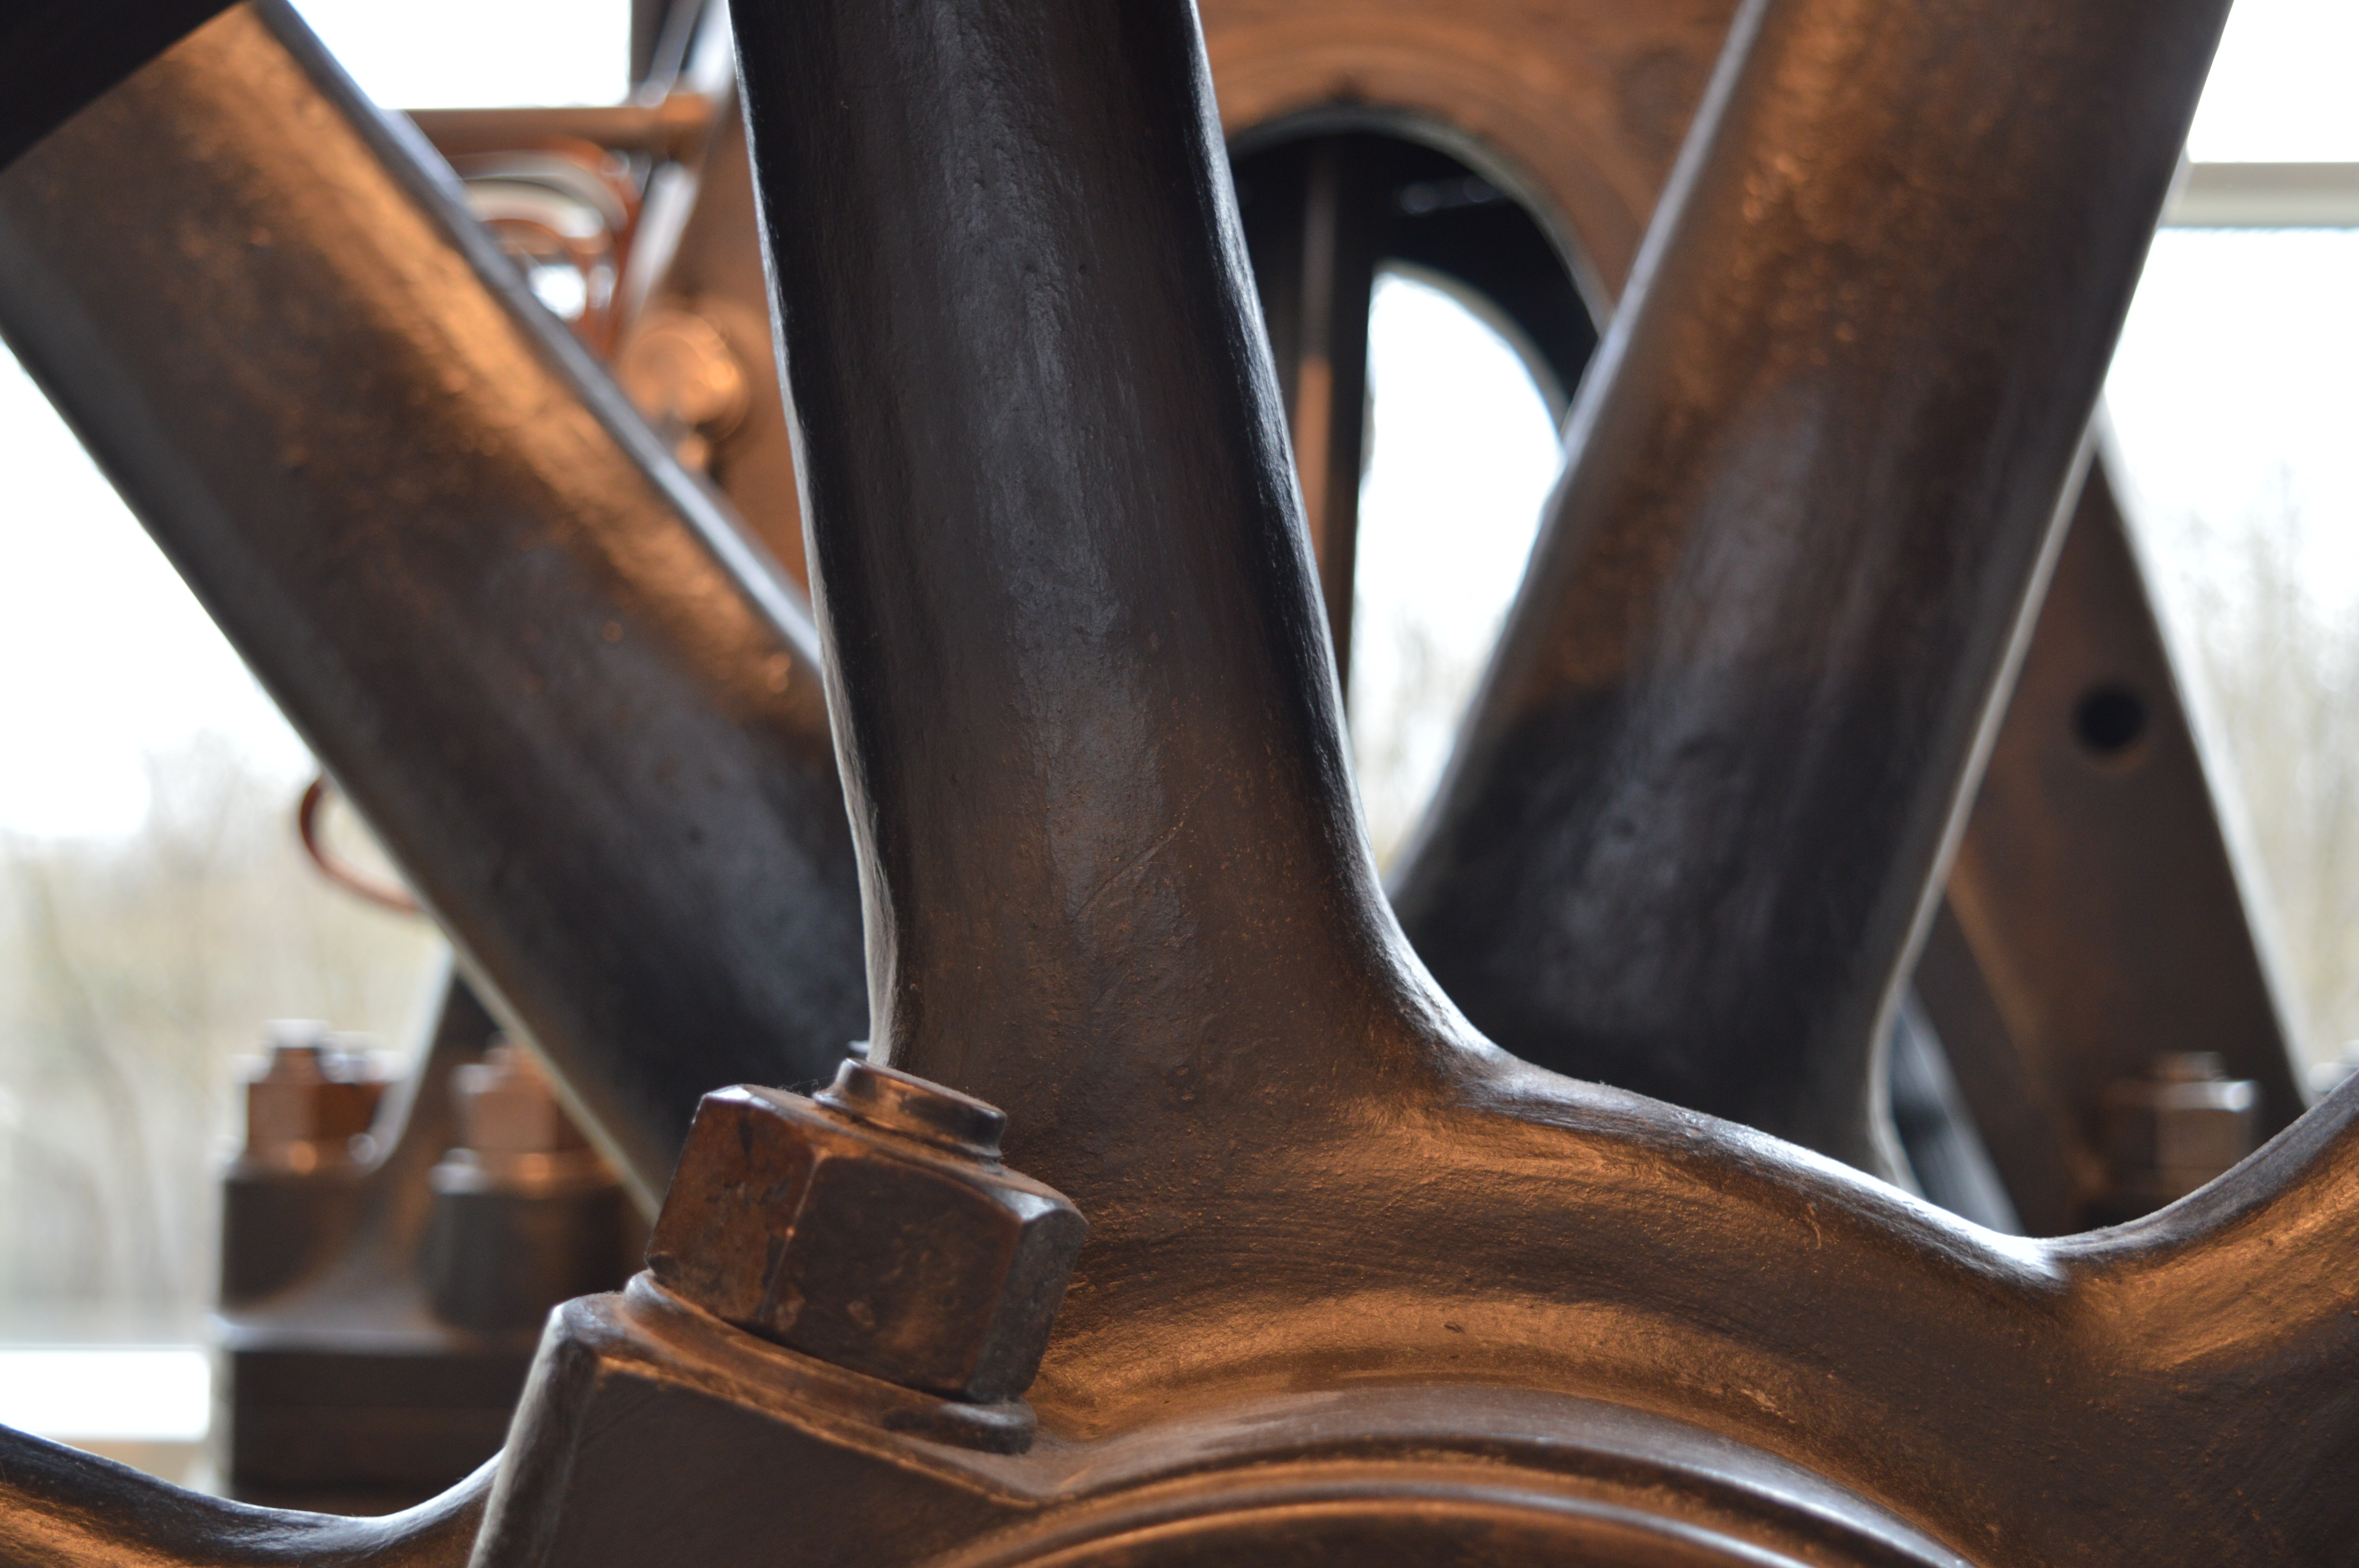
wood, wheel, bicycle, underground, vehicle, metal, industry, close, material, close up, zoom, iron, bill, carbon, ruhr area, coal mining, putt, horse tack, conveyor wheel, coal production